Condé Nast (businessman)

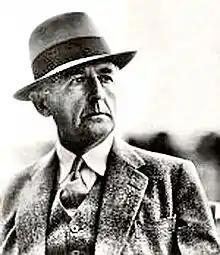

Condé Montrose Nast (March 26, 1873 – September 19, 1942) was an American publisher, entrepreneur and business magnate. He founded Condé Nast, a mass media company, and published titles such as "Vanity Fair" and "Vogue".